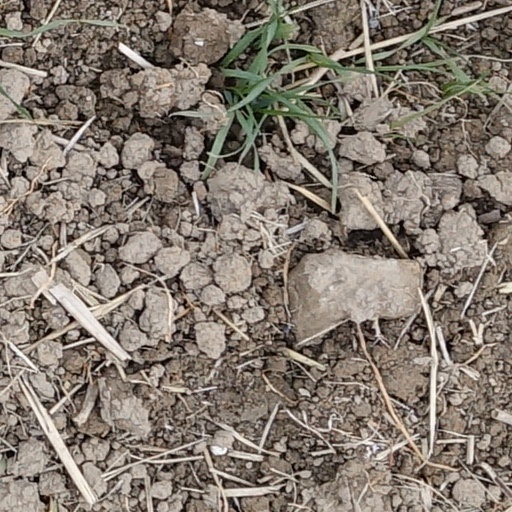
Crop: wheat